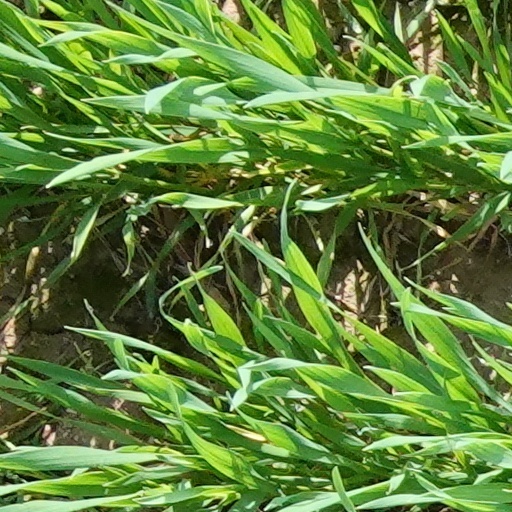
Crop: wheat